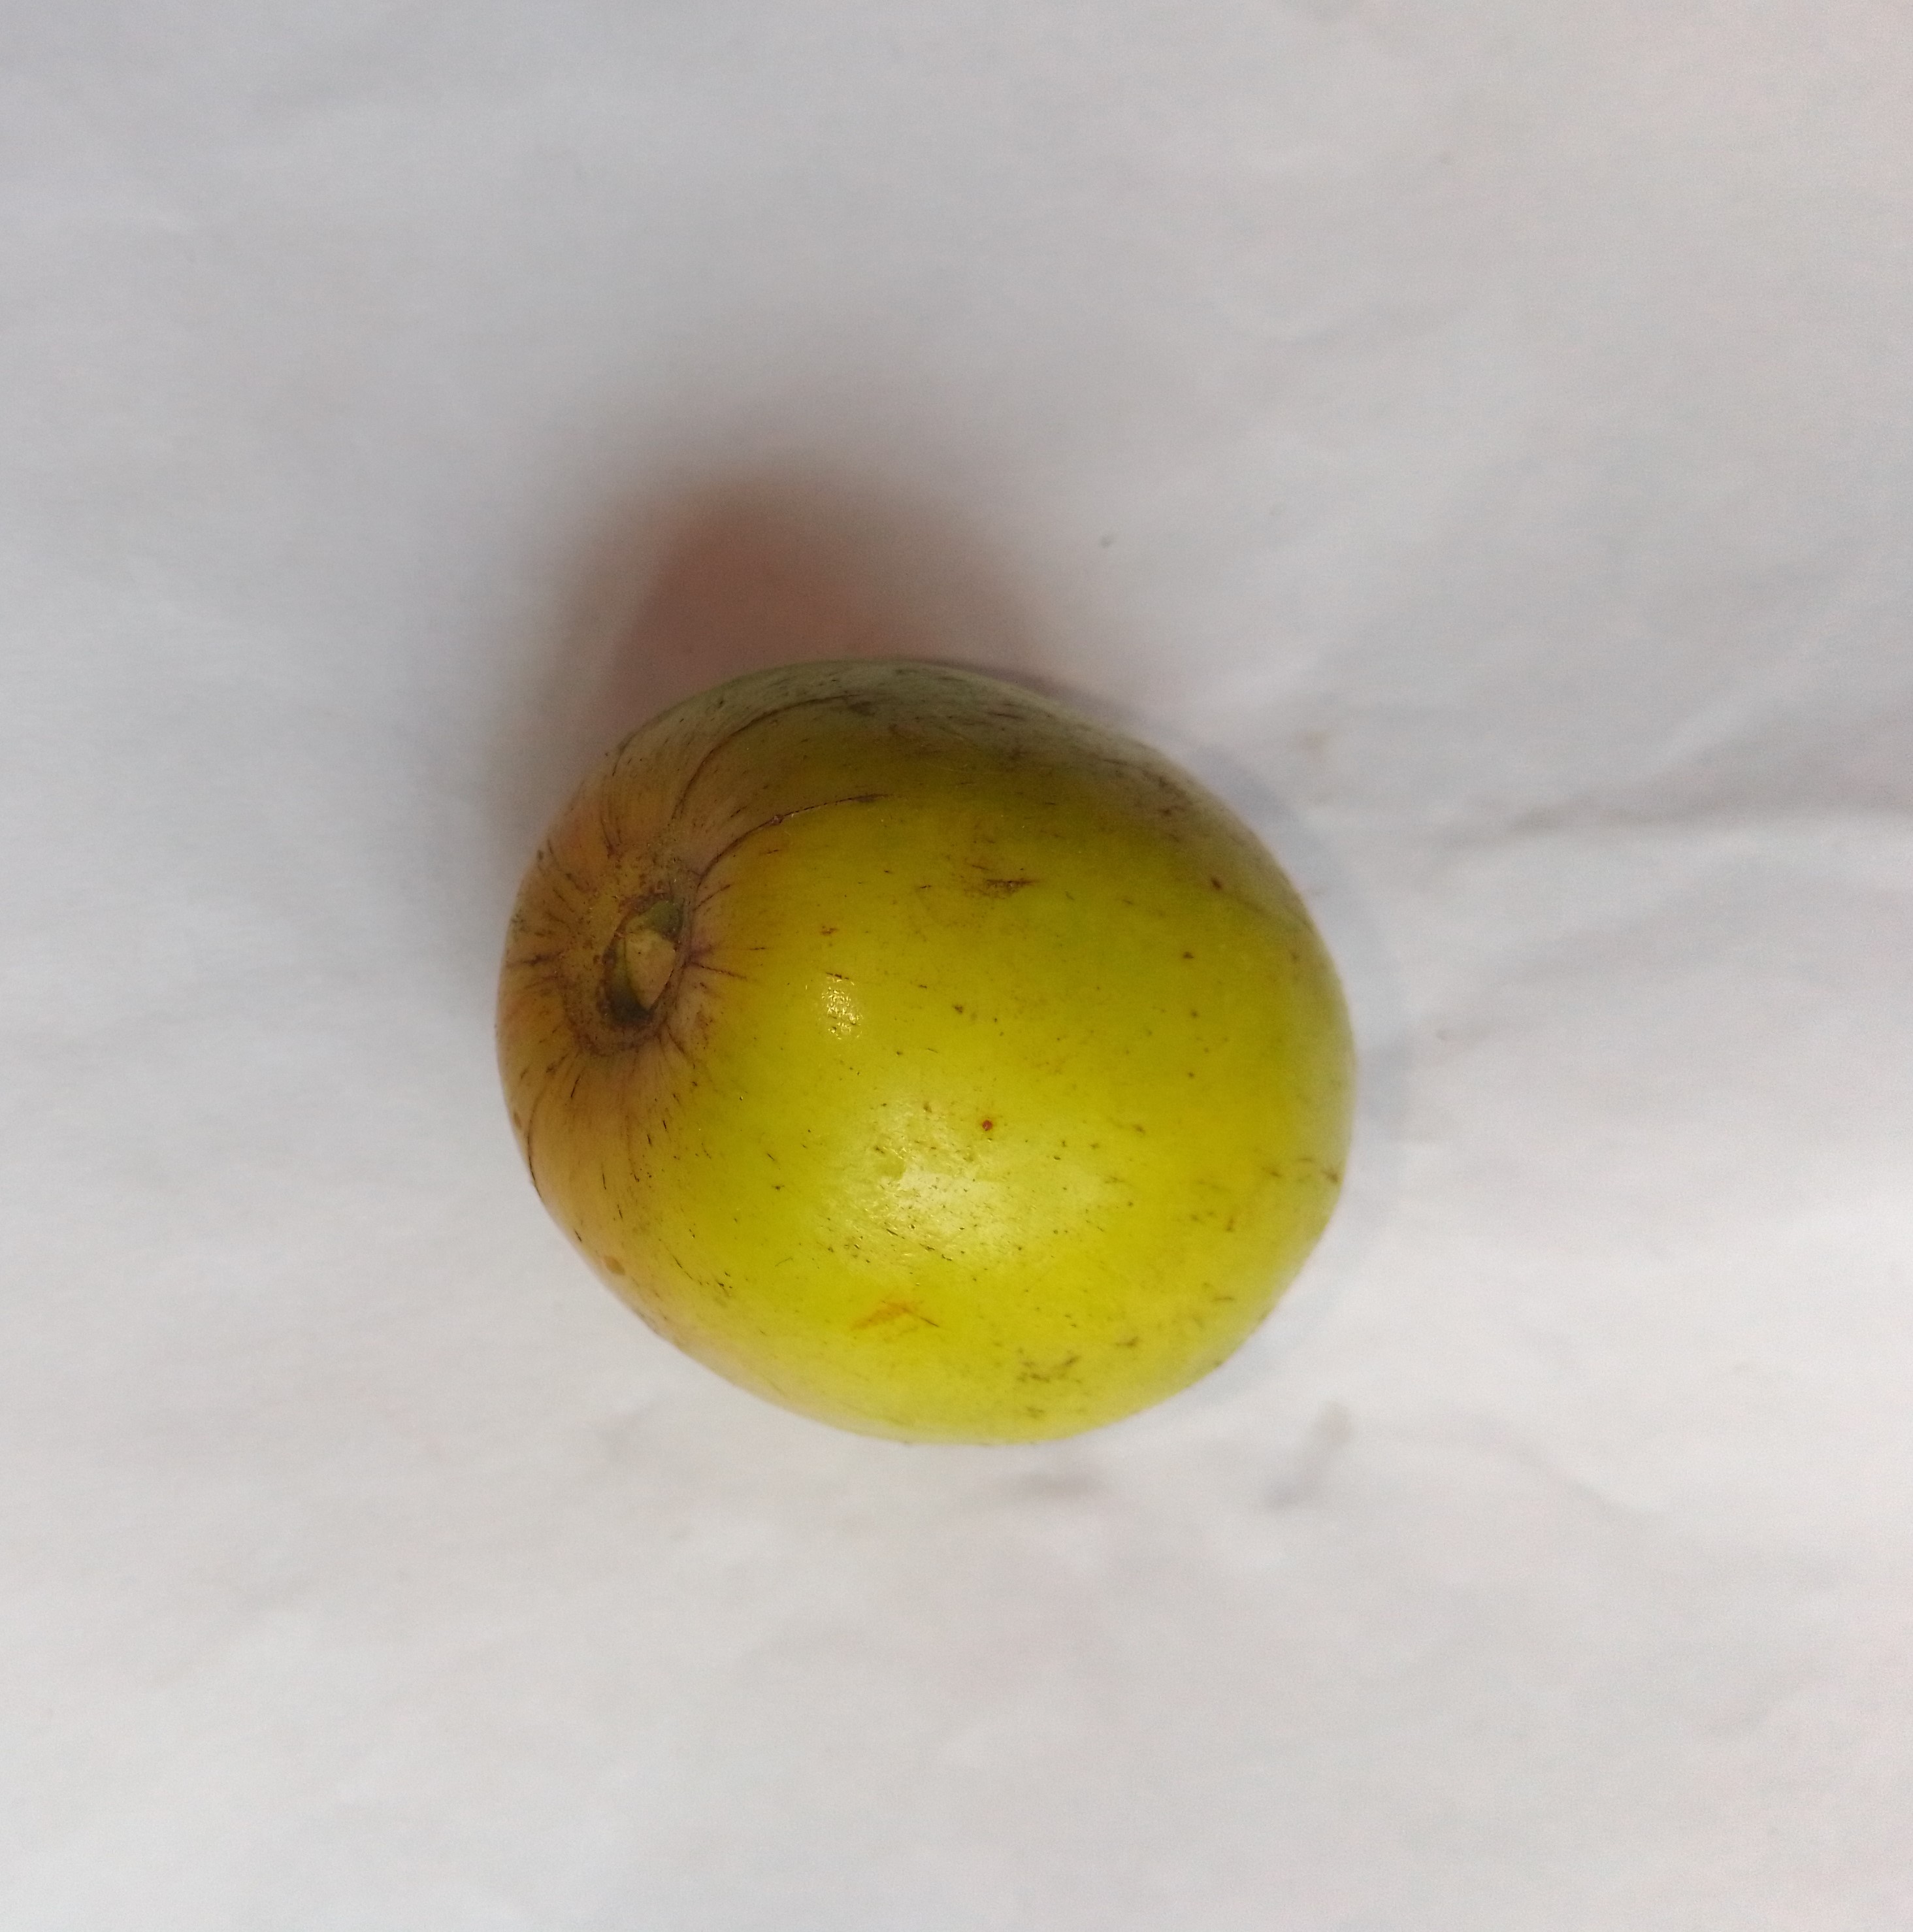
Fruit: jujube
Condition: fresh